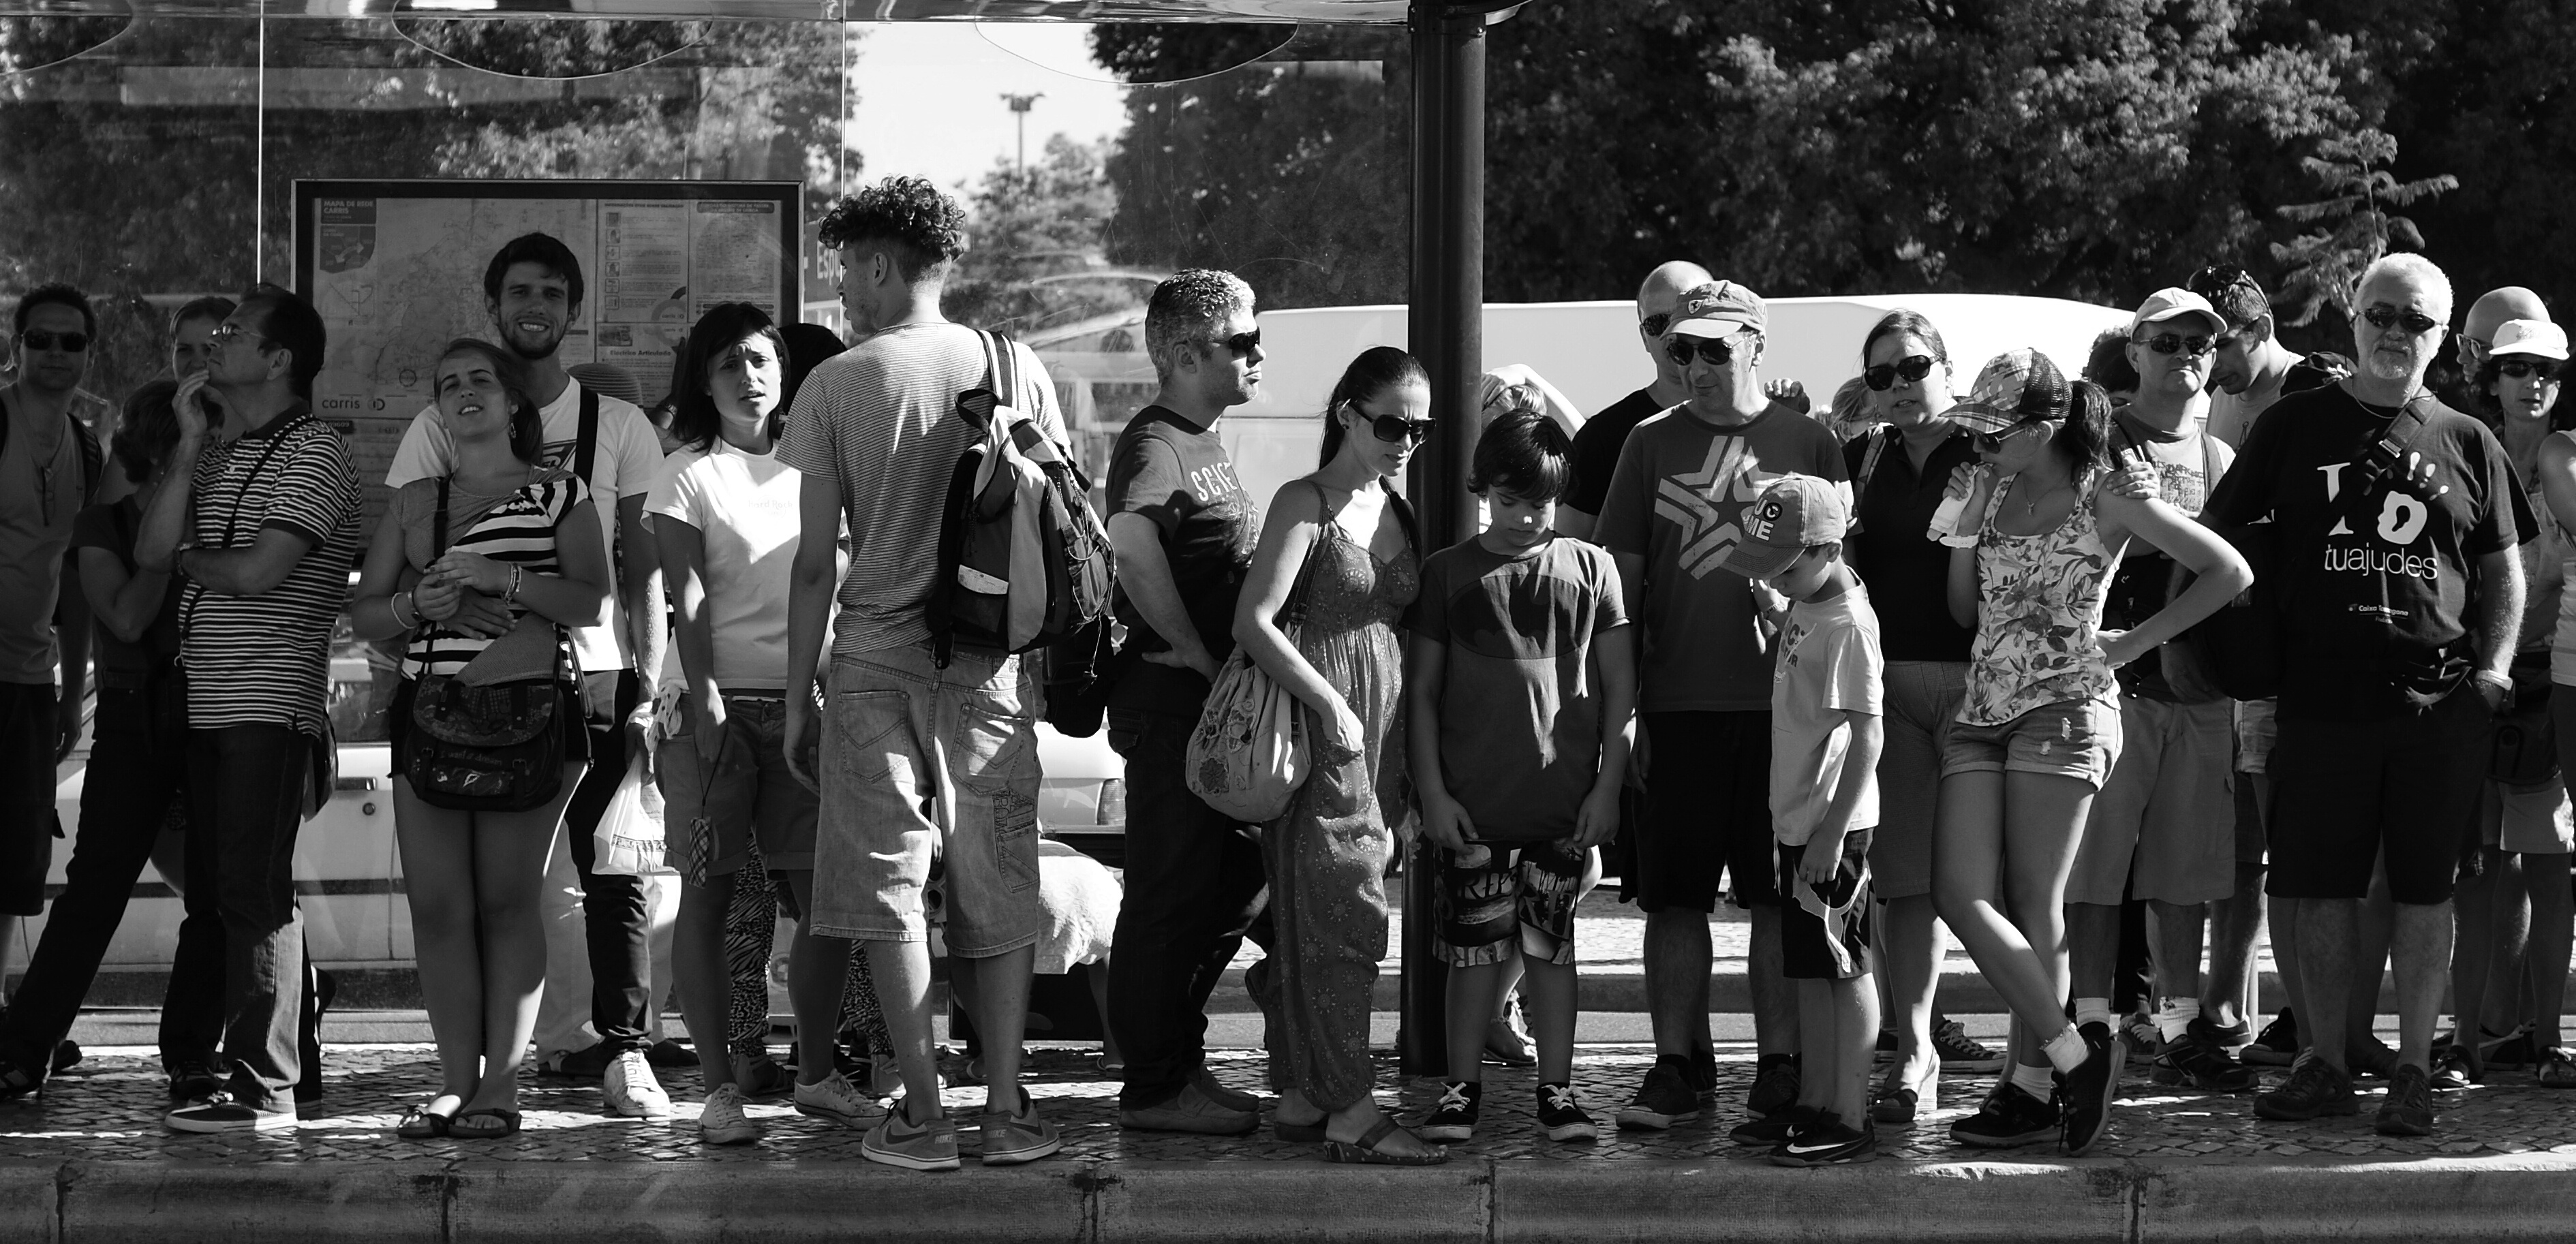
creative, black and white, people, road, white, street, photography, urban, crowd, social, portrait, lens, black, monochrome, streetphotography, bw, blackandwhite, blackwhite, streets, candid, best, team, 50mm, moments, public, prime, sony, pretoebranco, rua, streetphoto, faces, branco, lisboa, lisbon, moment, unposed, decisive, souls, pretobranco, preto, retratos, sp, dslra200, pb, inpublic, fotografiaderua, streetmoments, lavinha, sal50f18, a200, jo olavinha, monochrome photography, social group